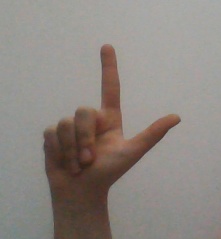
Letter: laam